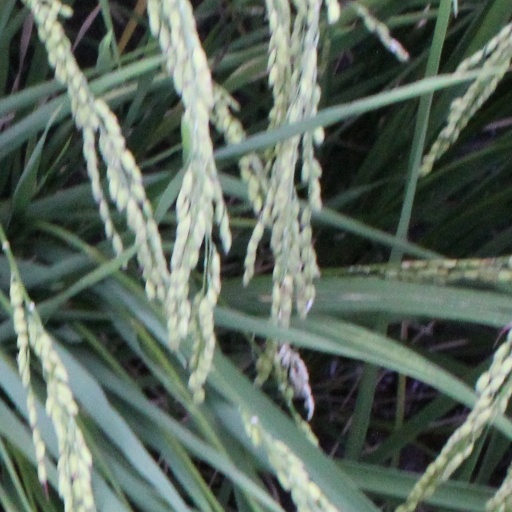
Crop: rice